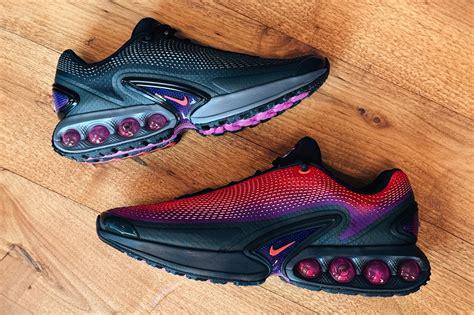
Brand: Nike
Model: Air Max DN